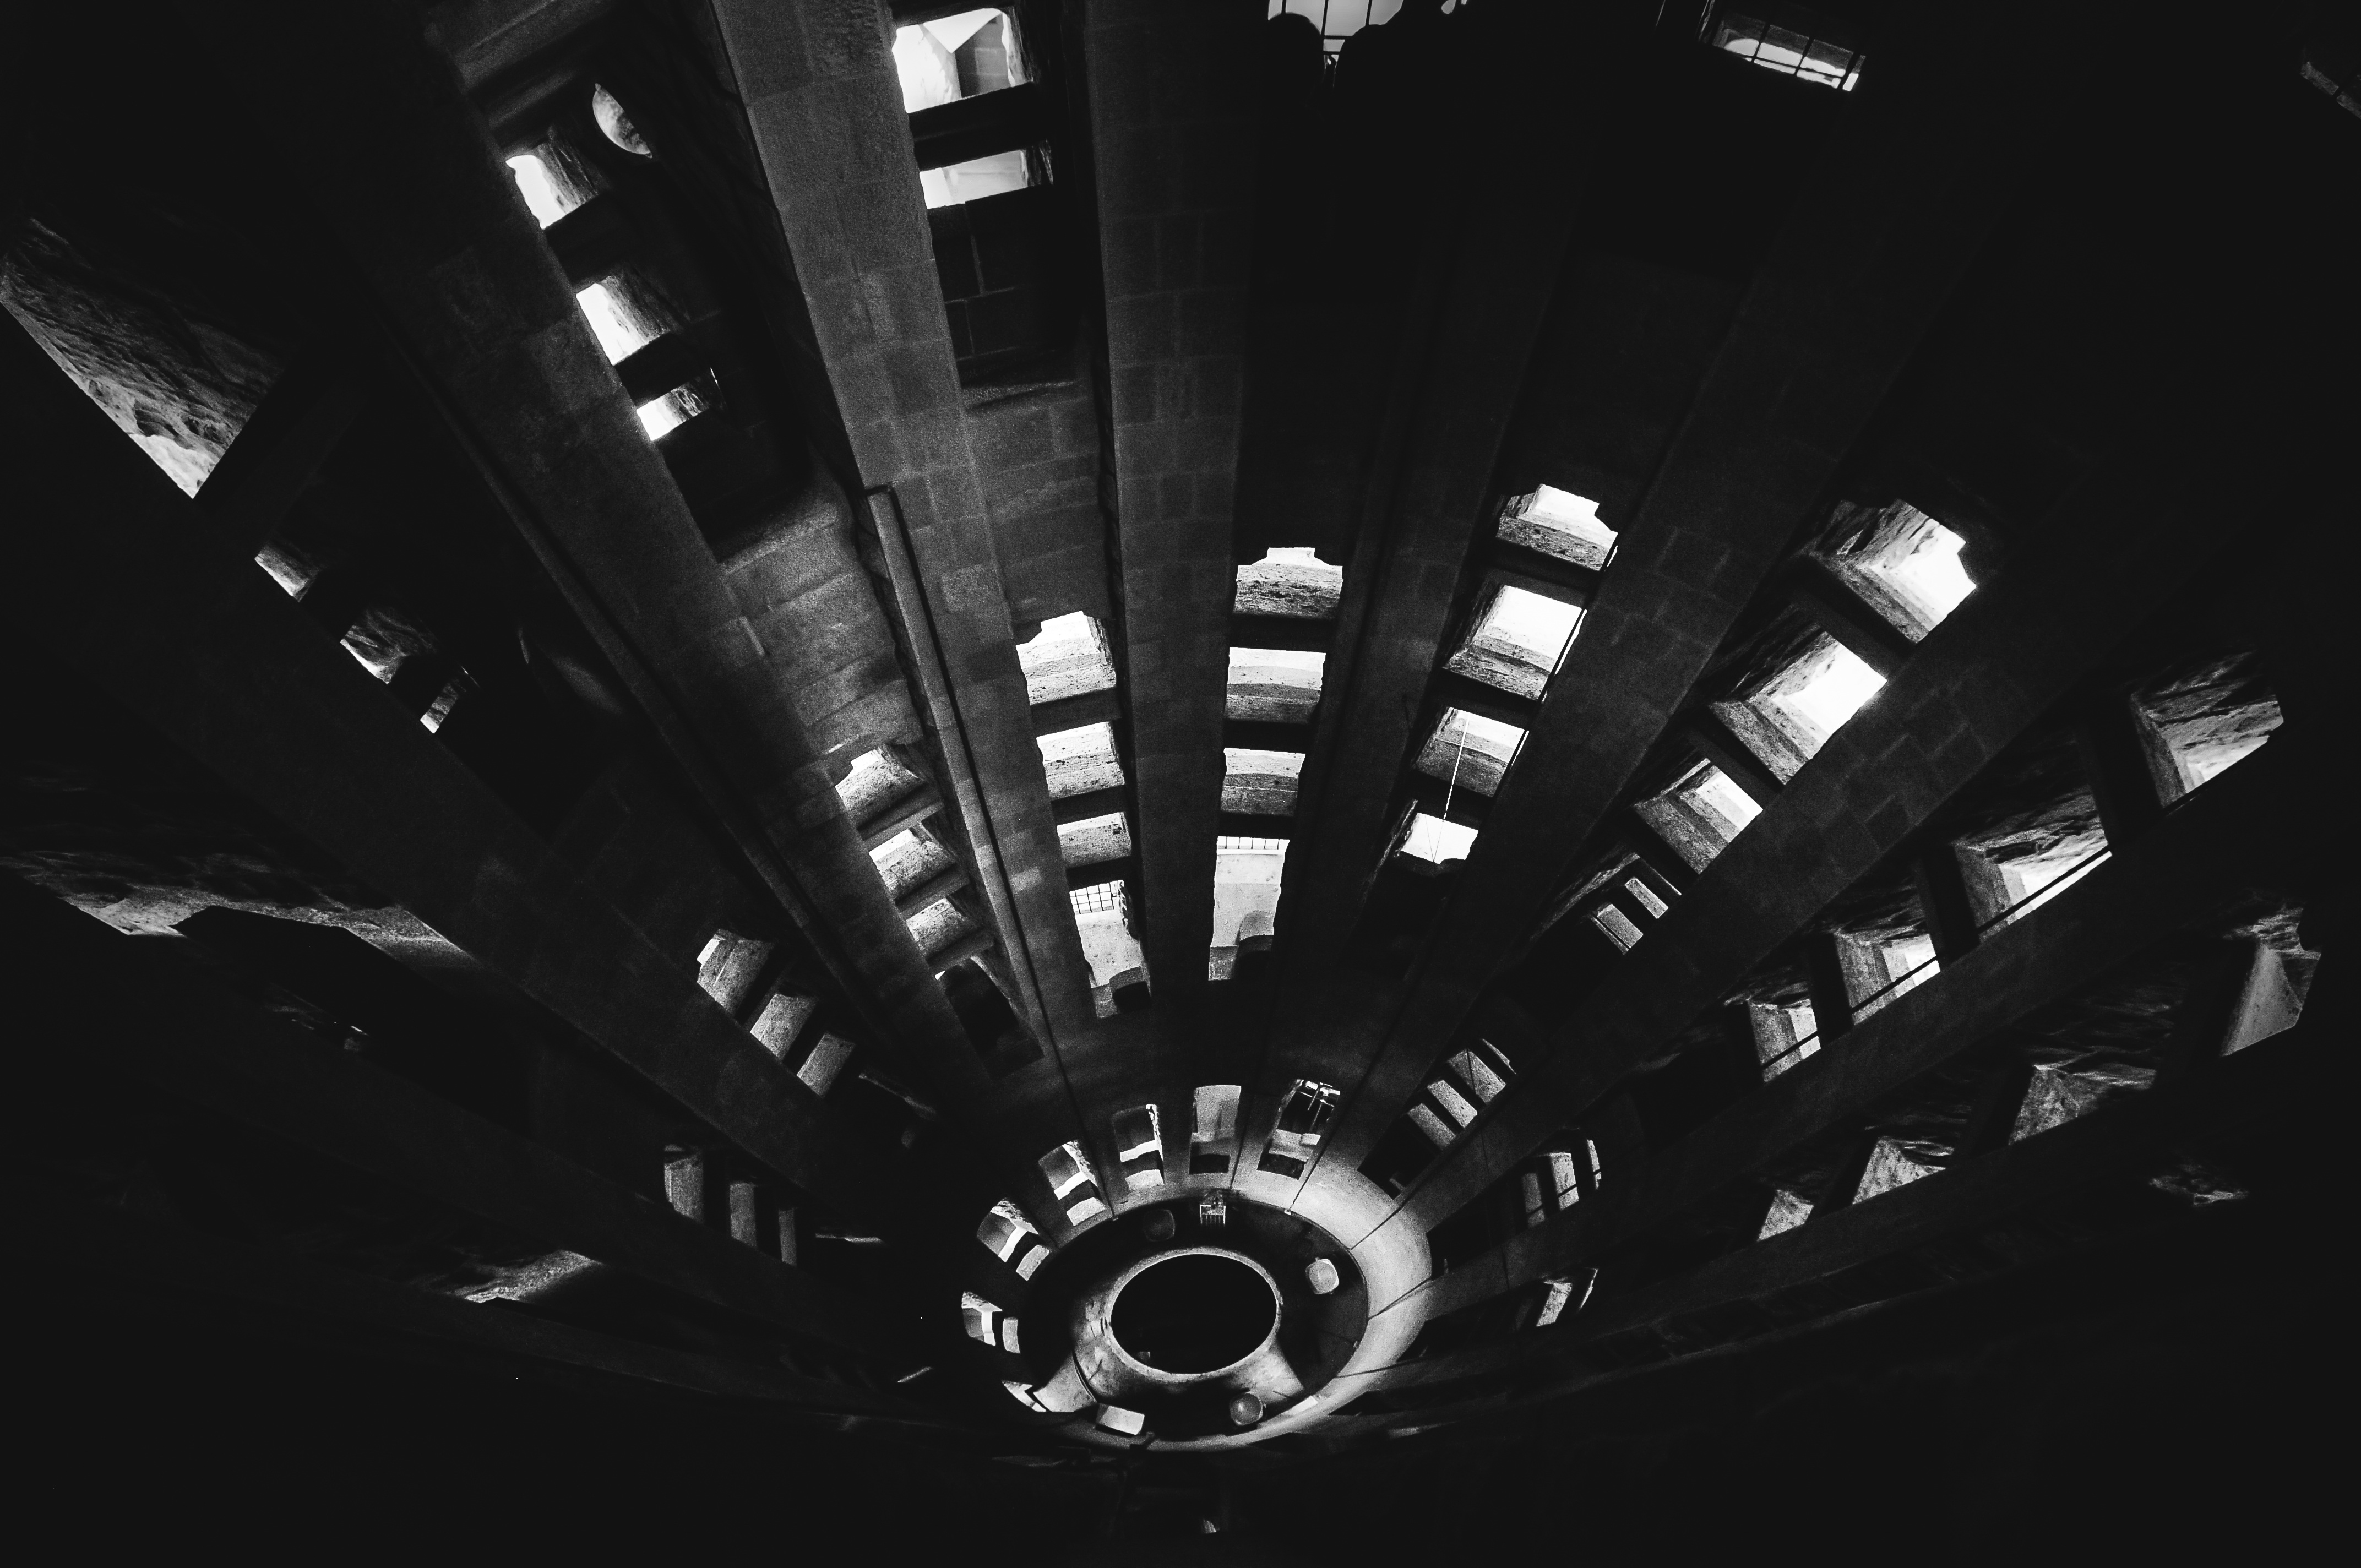
light, black and white, architecture, white, night, photography, interior, building, old, line, high, tower, darkness, black, monochrome, lighting, circle, design, windows, symmetry, down, shape, sagrada familia, monochrome photography, computer wallpaper